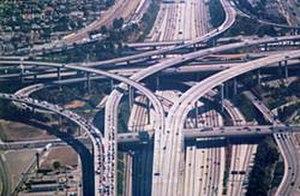
La géographie de la Californie est riche et très diverse. Troisième plus grand État des États-Unis après l’Alaska et le Texas, la Californie s’étend sur 1 300 km du nord au sud et 400 km d'est en ouest. Elle appartient à l’Ouest américain et à la région de la Sun Belt. Bordée à l’ouest par l’océan Pacifique, au nord par l’Oregon, à l’est par le Nevada et l’Arizona, elle possède une frontière commune avec le Mexique, par ailleurs une des frontières les plus inégalitaires au monde d’un point de vue économique. Les paysages californiens sont très contrastés, avec un littoral nord brumeux, montagneux et boisé, une vallée centrale très fertile, des montagnes enneigées et des déserts brûlants. Son point culminant est le mont Whitney.